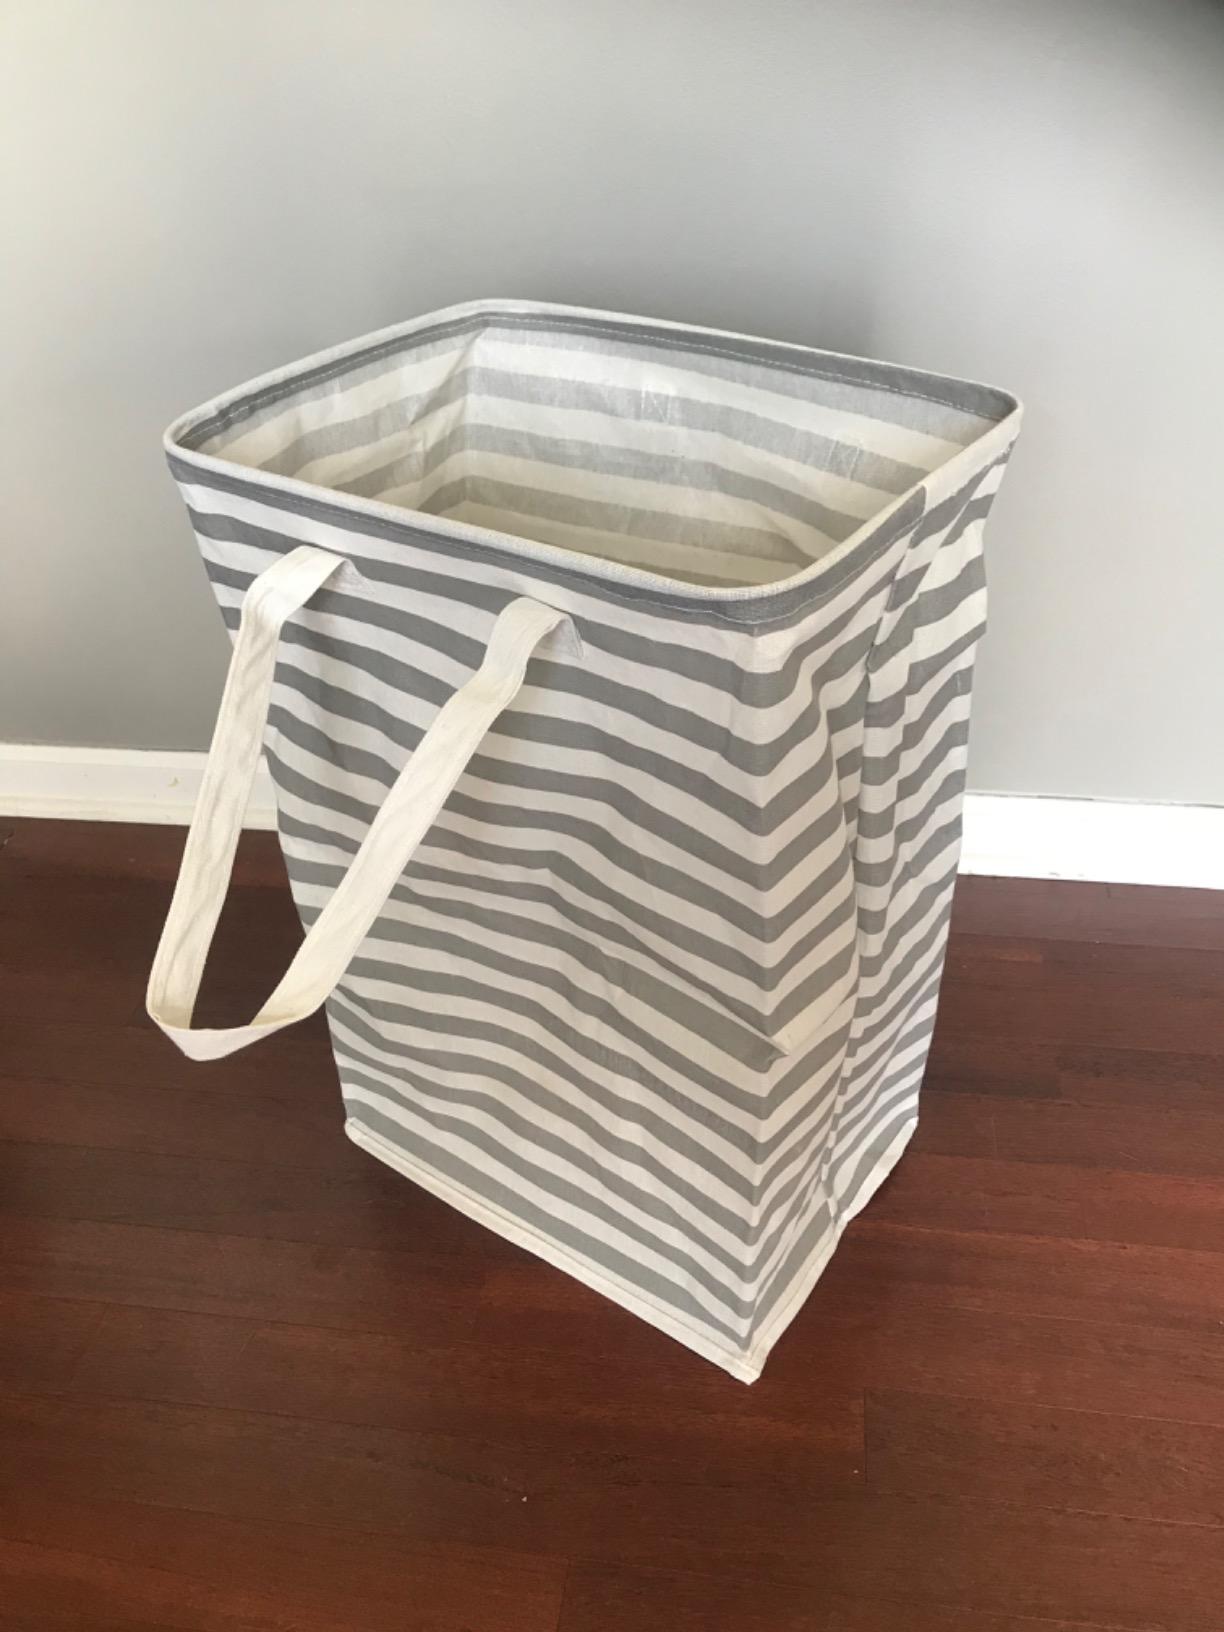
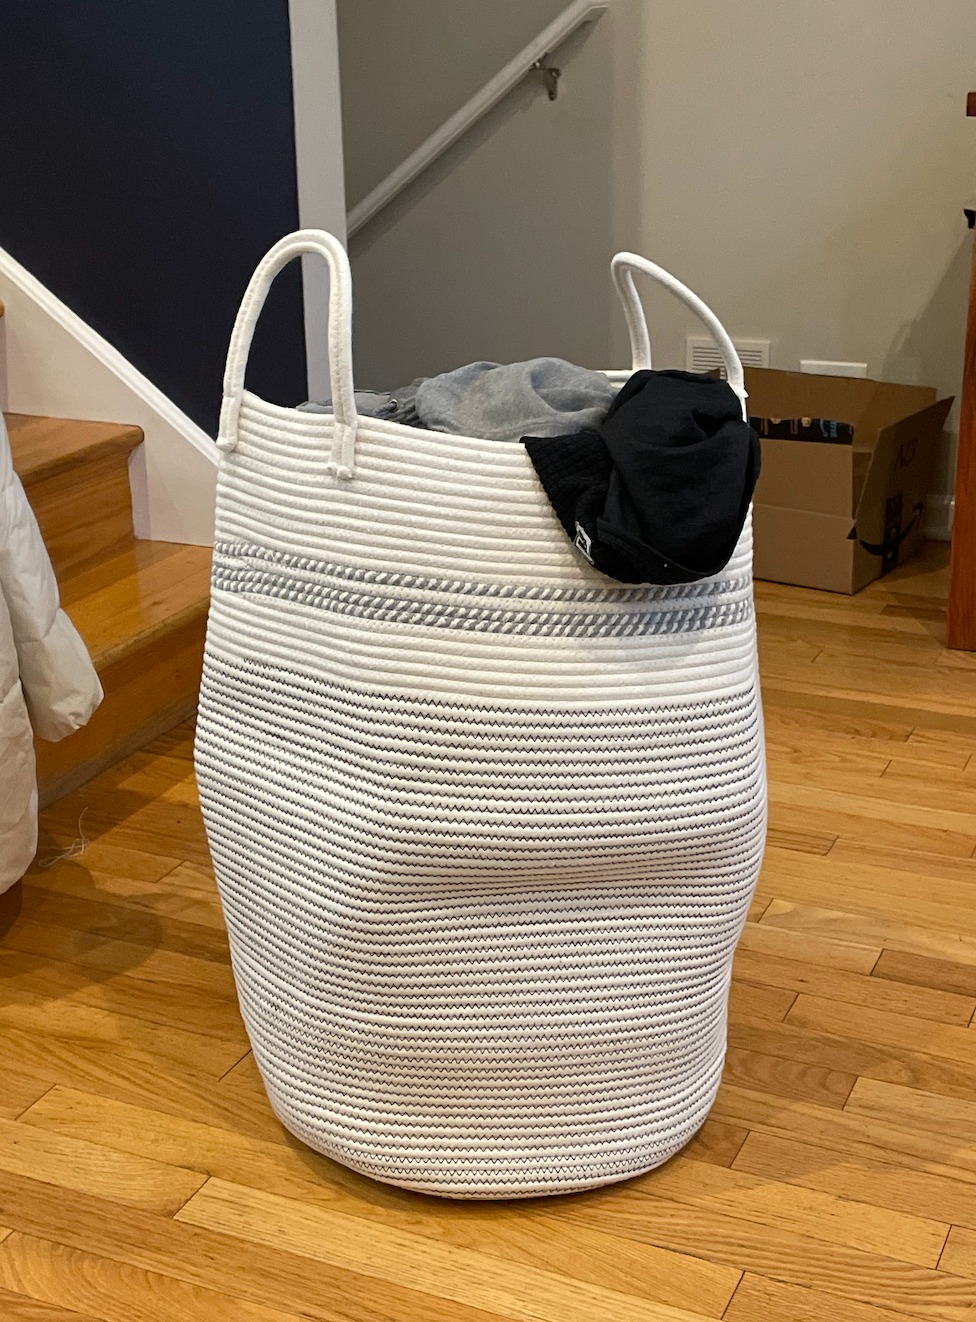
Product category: items_hamper
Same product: no